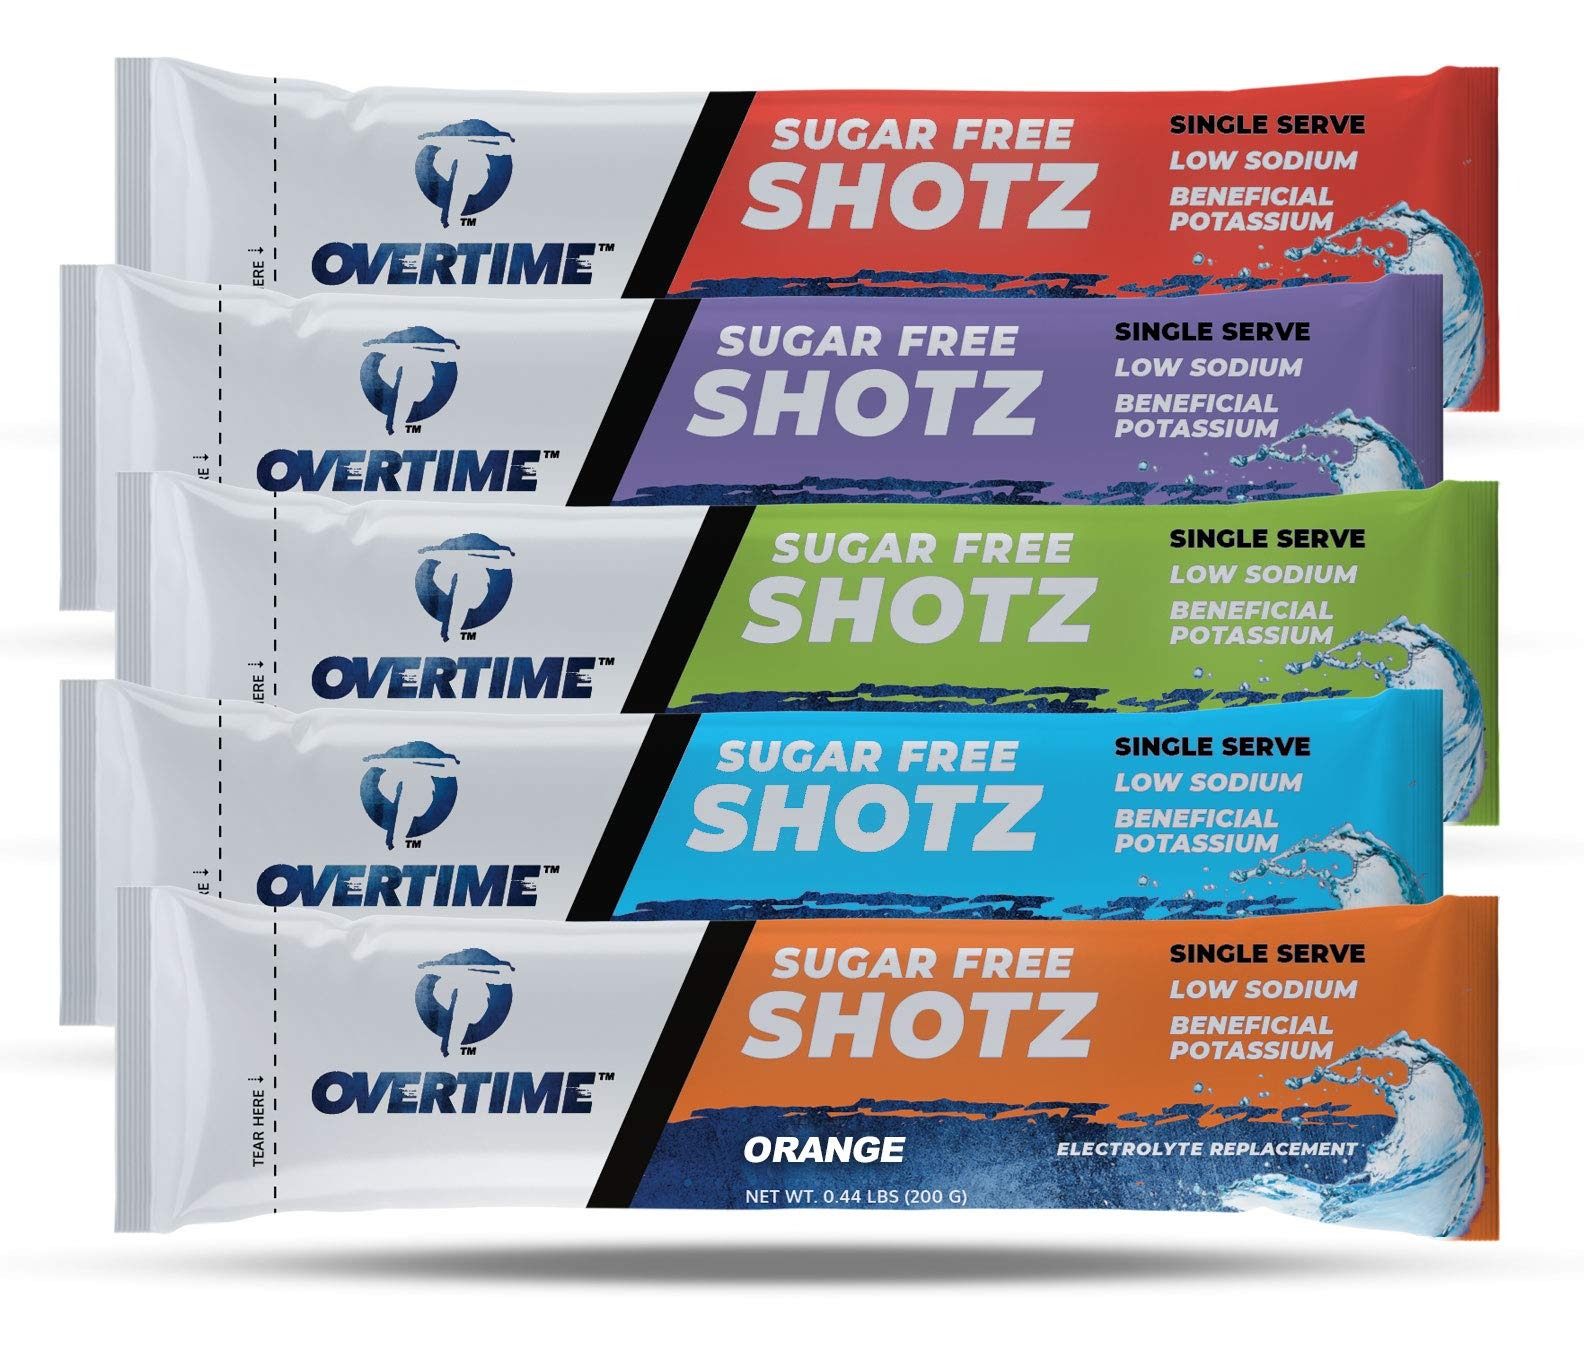
Item Name: Electrolyte Drink Mix, Powder Concentrate, Sugar Free, 400 Package Quantity
Bullet Point 1: Sugar Free and diabetic friendly, Low Sodium, Beneficial Potassium, 0 Calories, 1 Carb
Bullet Point 2: Quick and convenient single serve drink mix shotz variety pack in 5 thirst quenching flavors
Bullet Point 3: Each Powder Mix shot is for half liter 16.9oz bottles of water - WATER NOT INCLUDED
Bullet Point 4: Quantity of 400 single serve (80 of each flavor) - Grape, Orange, Lemon-Lime, Fruit Punch and Raspberry Blue.
Product Description: ELECTROLYTE REPLACEMENT IN 5 REFRESHING FLAVORS! Overtime Sugar Free Single serve drink mix shotz variety pack (for half liter 16.9oz bottle of water - WATER NOT INCLUDED). Quantity of 400 (80 of each flavor) - Grape, Orange, Lemon-Lime, Fruit Punch and Raspberry Blue. 0g of Sugar, 0 Calories, 1g Carbs, 100mg Sodium, and 100mg Potassium per 2.3g Shot serving. Thirst Quencher, Quick and convenient,Sugar-free and diabetic friendly!
Value: 400.0
Unit: Count

Price: 260.45